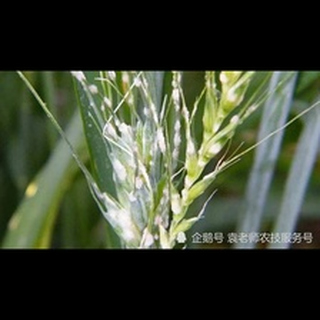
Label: wheat_mildew